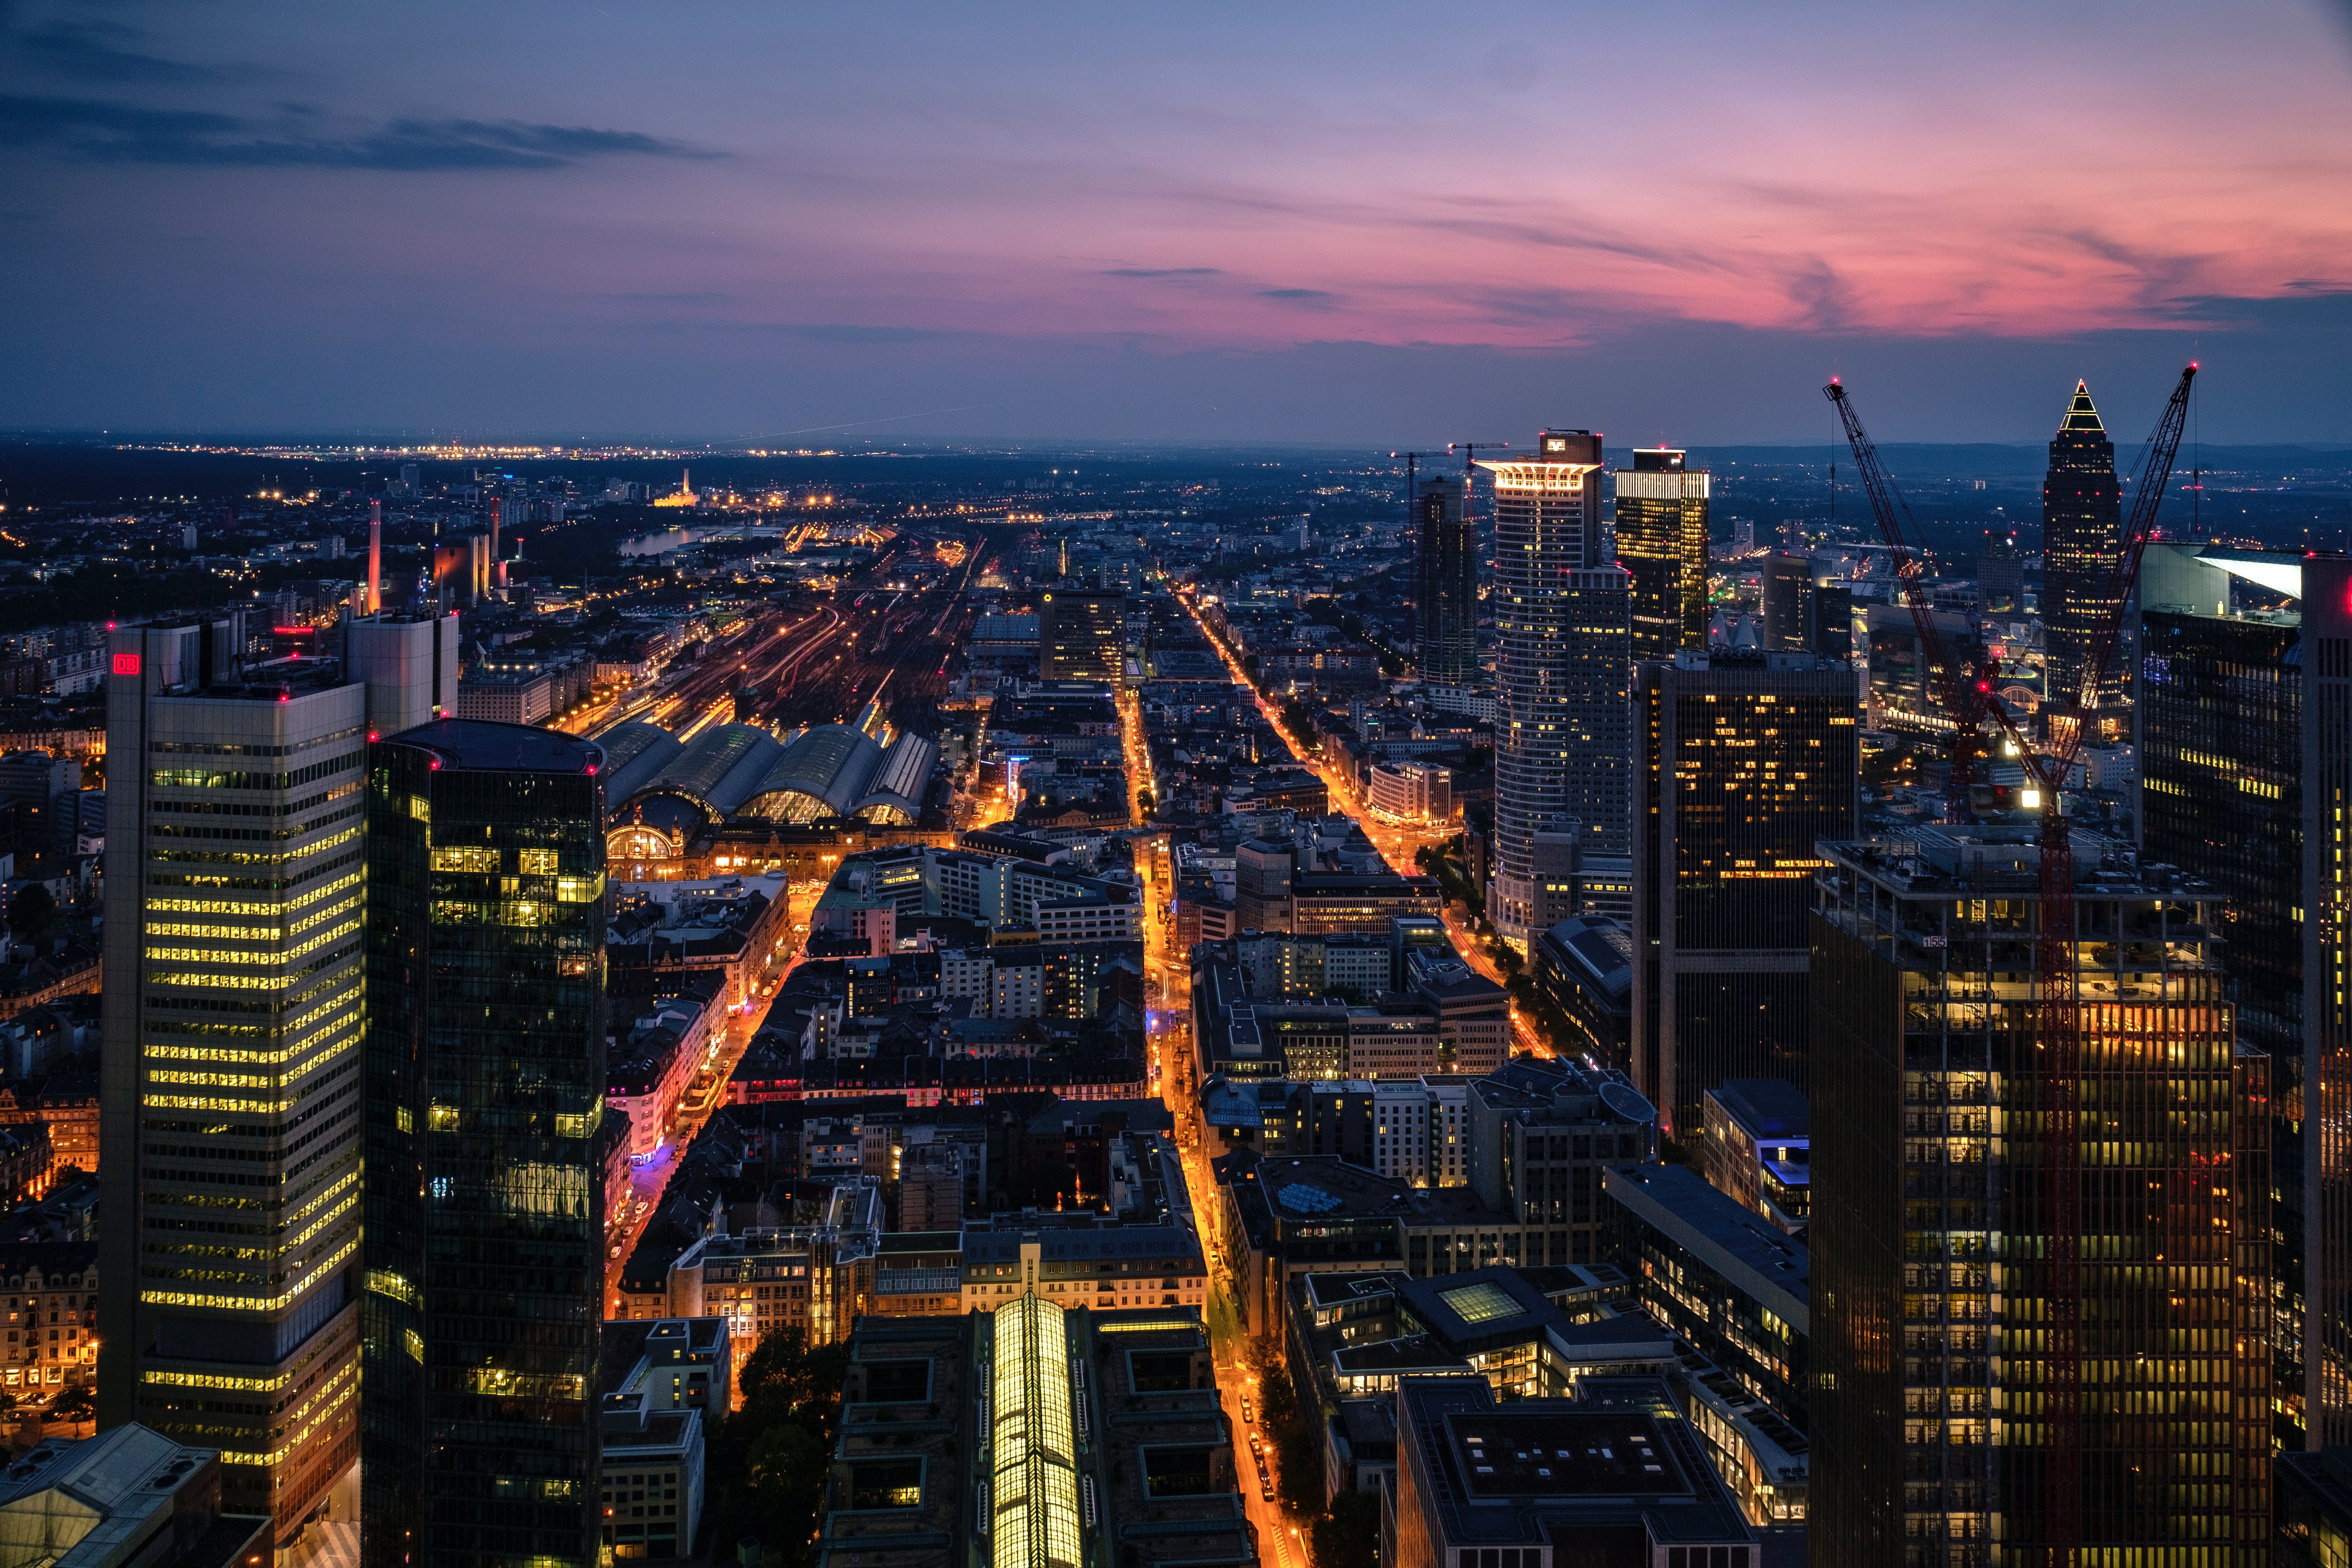
metropolitan area, cityscape, city, urban area, skyline, metropolis, sky, skyscraper, landmark, night, horizon, bird's eye view, dusk, tower block, downtown, town, residential area, evening, aerial photography, tower, daytime, sunset, building, suburb, dawn, cloud